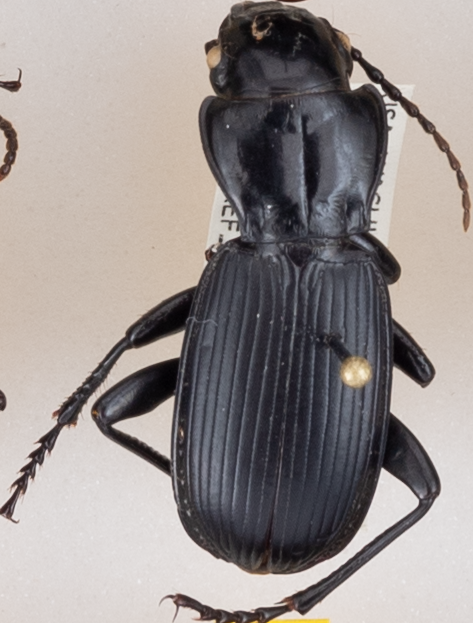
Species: Pterostichus lama
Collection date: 2018-07-31
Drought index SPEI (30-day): -1.444
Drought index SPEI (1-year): -0.39
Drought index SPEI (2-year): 0.54